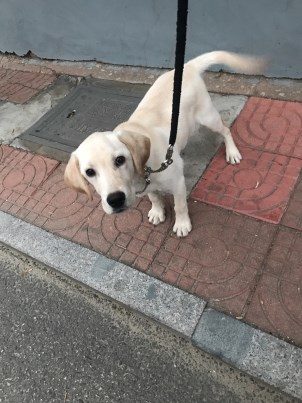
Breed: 3580-n000122-Labrador_retriever